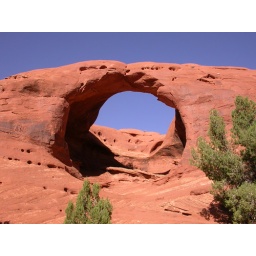
The weather has worn through quite a few of the sand stone buttes leaving arches in the rock